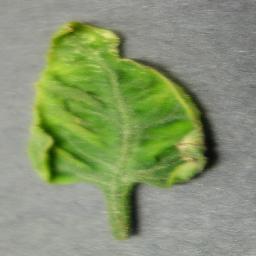
Label: Tomato___Tomato_Yellow_Leaf_Curl_Virus